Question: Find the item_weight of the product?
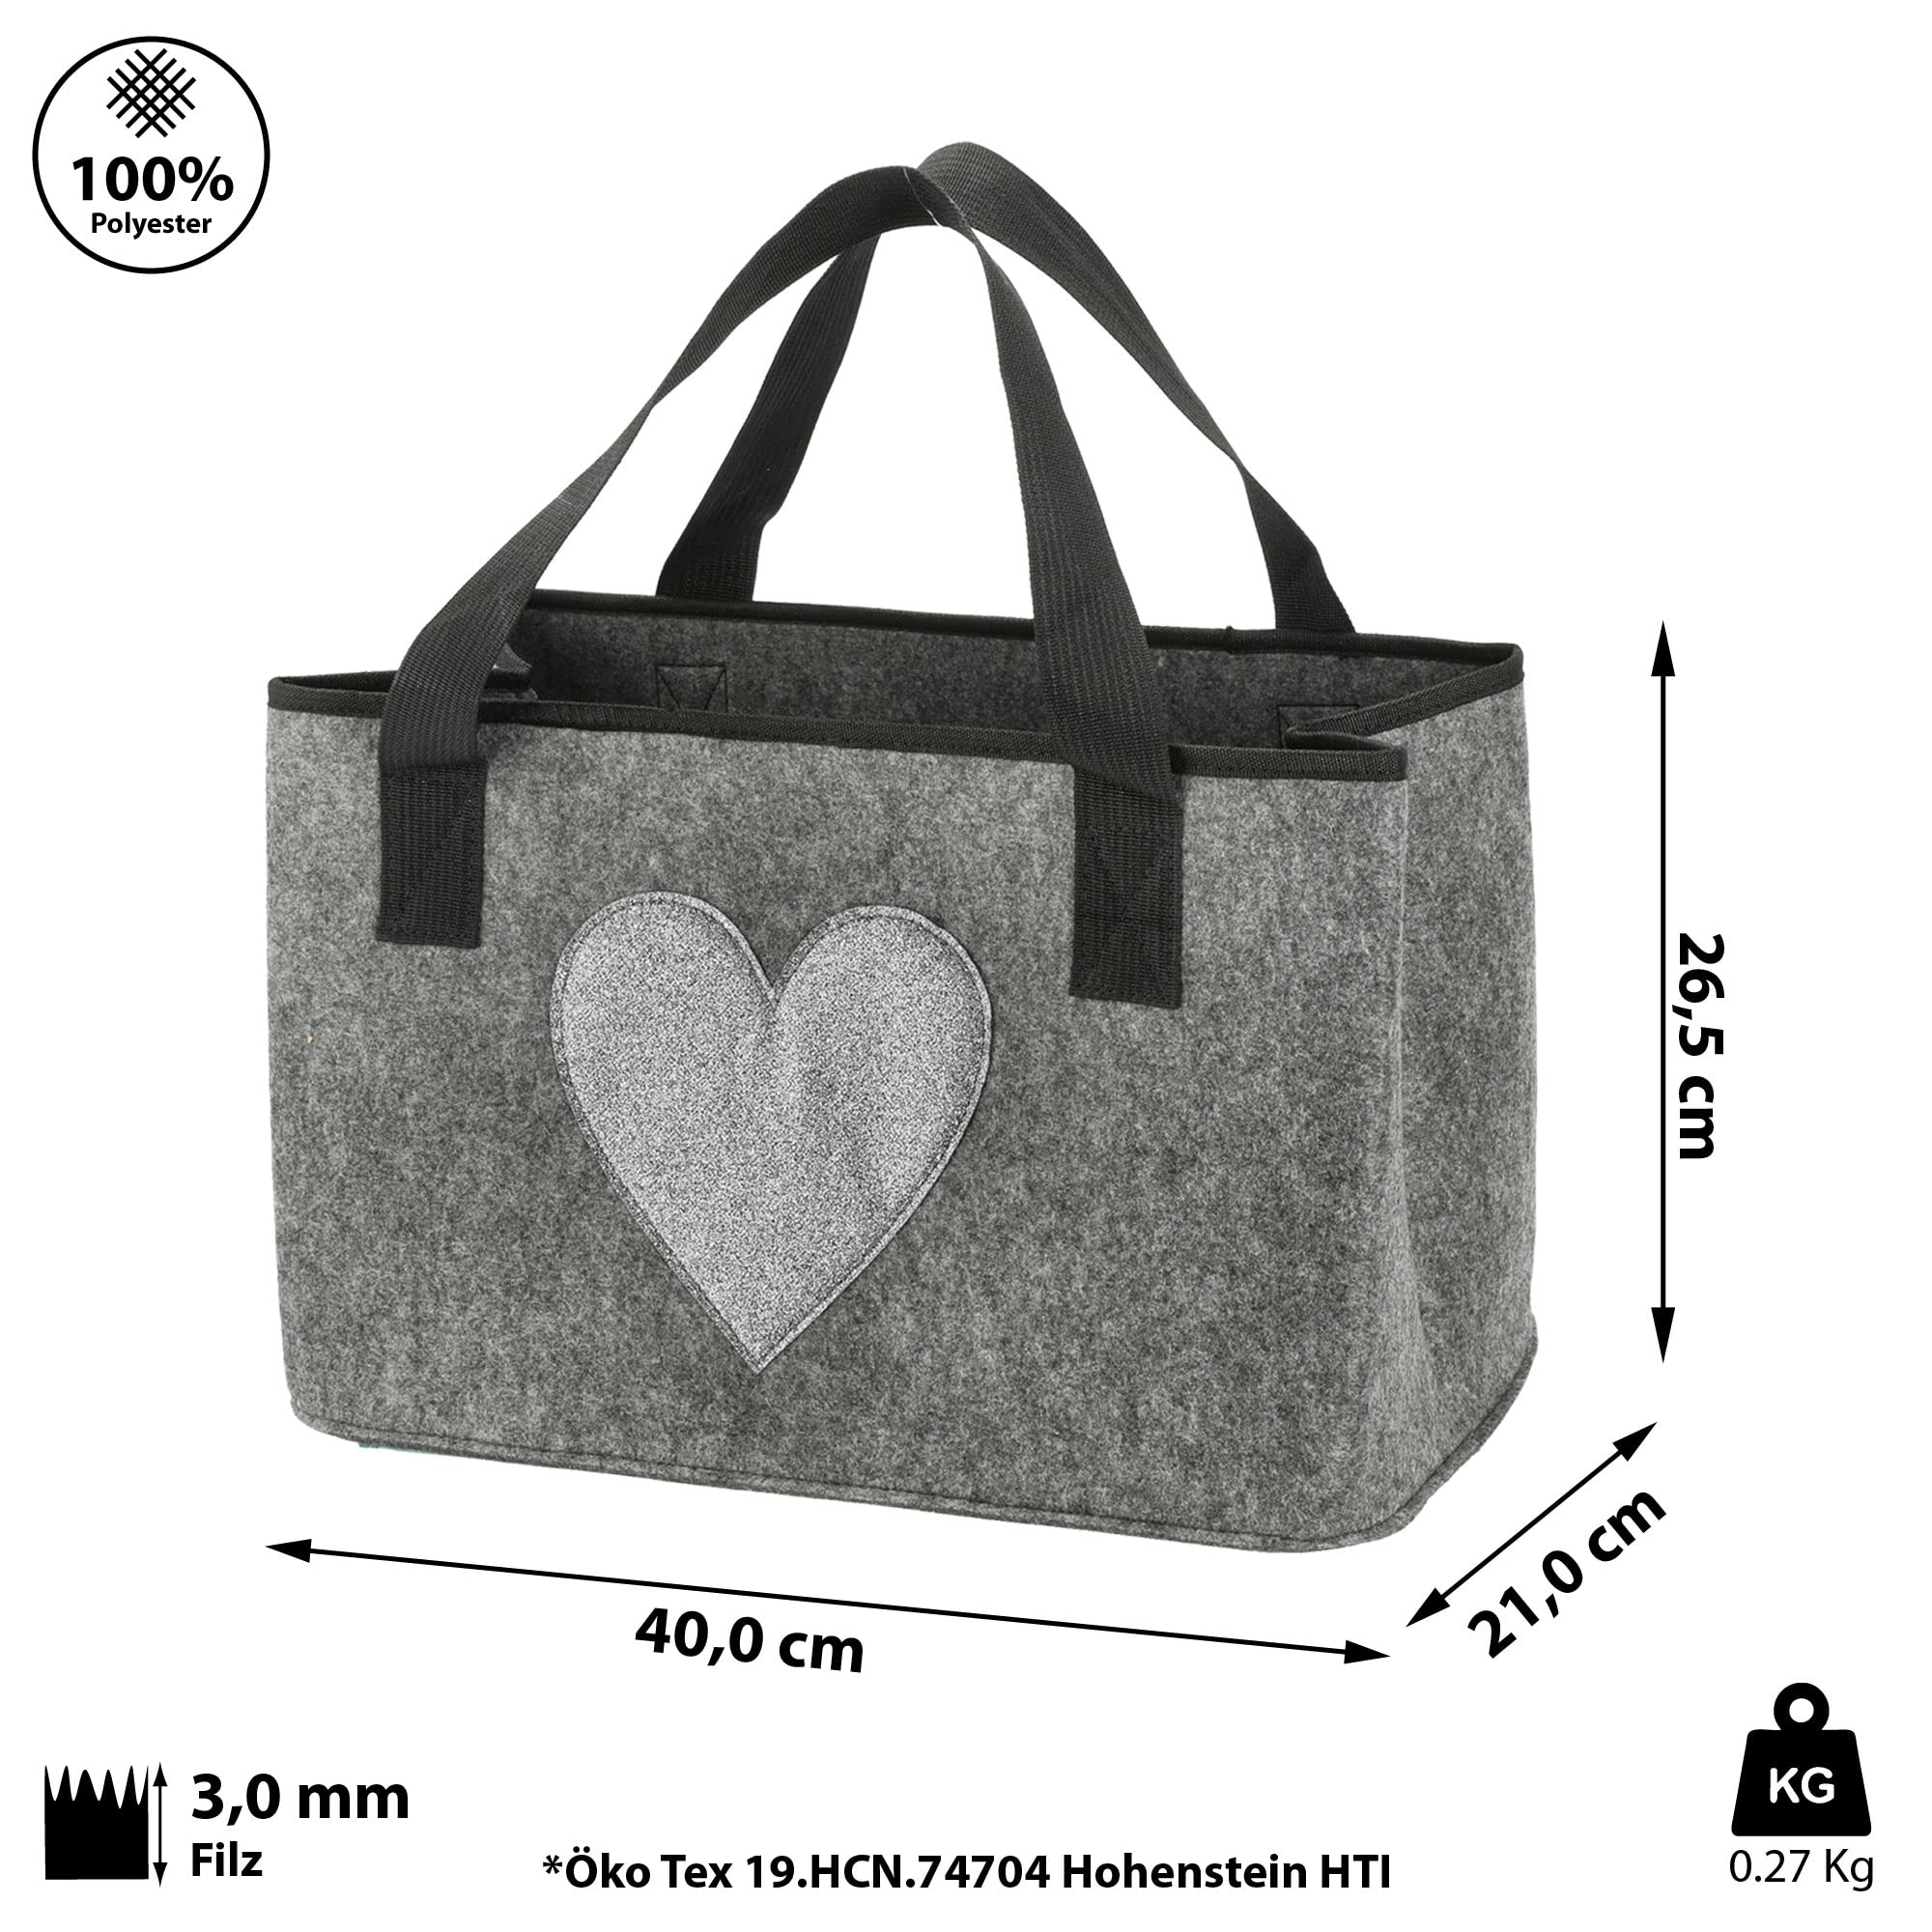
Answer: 0.27 kilogram